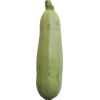
Label: zucchini